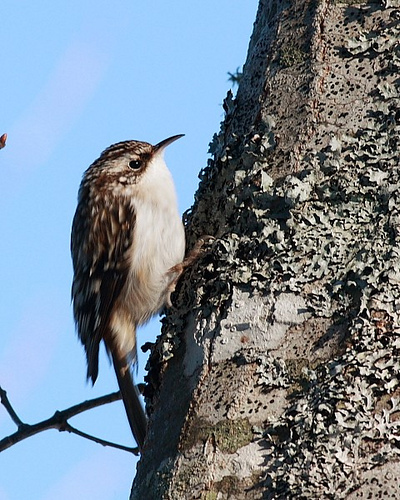
a small sized bird that has a cream belly and brown wings and head
this bird has a cream colored throat, breast and belly along with brown and cream speckled feathers covering the rest of its body.
this is a brown feet with a white belly with a brown bill
this is a brown bird with a white belly and brown and white wingbarsa small bird with a white belly and chest, dark brown back and crown and long bill.
this bird has a long narrow bill with a white throat and breast and a brown and white crown and back.
this particular bird has a white belly and breasts and black secondariesthe bird has a curved black bill and a white belly.
a small borad bird with a white throat, breast, and belly, it has brown wings with a few white spots throughout.
this is a round grown bird with a white throat, breast, belly and abdomen and a long thin beak that slightly curves down.
Species: Brown Creeper